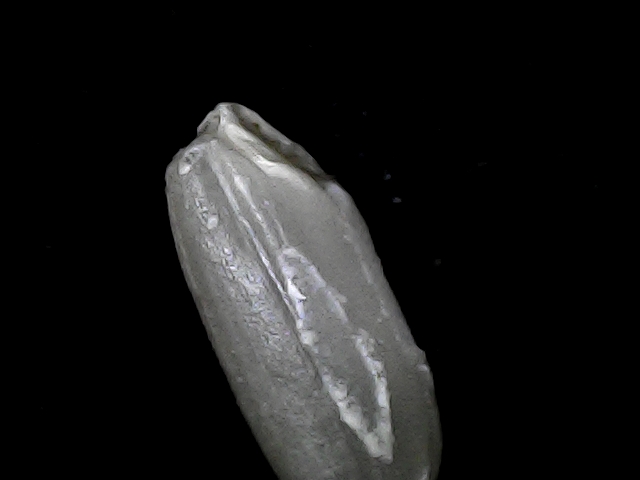
Rice variety: BD33